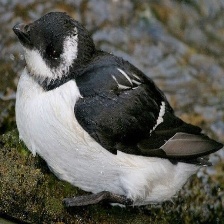
Species: LITTLE AUK
Scientific name: ALLE ALLE